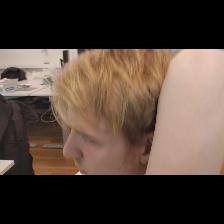
Label: Human